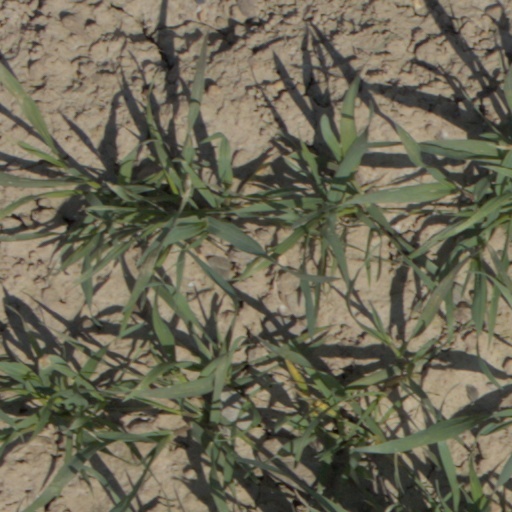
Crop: wheat